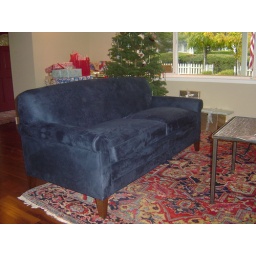
New sofa upholstered in navy blue microfiber